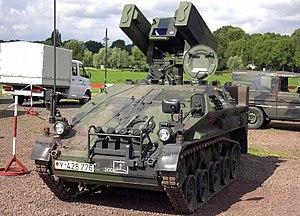
La Bundeswehr est l'armée nationale de la République fédérale d’Allemagne depuis 1955. Les forces armées de la Fédération sont contrôlées en temps de paix par le ministère de la défense. Le ministre de la défense est le seul civil qui peut donner des ordres aux militaires, ce qui assure le primat du politique sur le militaire.
La chenillette est un genre de véhicule de combat chenillé légèrement armé et blindé ressemblant à un petit char, aux dimensions avoisinant celles d'une voiture. Elle est principalement conçue pour des missions de soutien d'infanterie léger ou de reconnaissance. Chez les spécialistes, cette appellation peut également désigner de manière générale les petits chars.
Le Wiesel est un véhicule blindé de combat léger aérotransportable, plus précisément véhicule blindé porte-armement. Le concept rappelle celui de la chenillette dans la taille et la forme.
La Heer est la composante terrestre de la Bundeswehr allemande. Plus généralement, le substantif allemand « Heer » désigne l'armée de terre d'un pays.